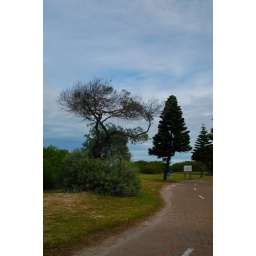
There were several trees and other fauna along this walk way that showed the character molded by ocean winds.